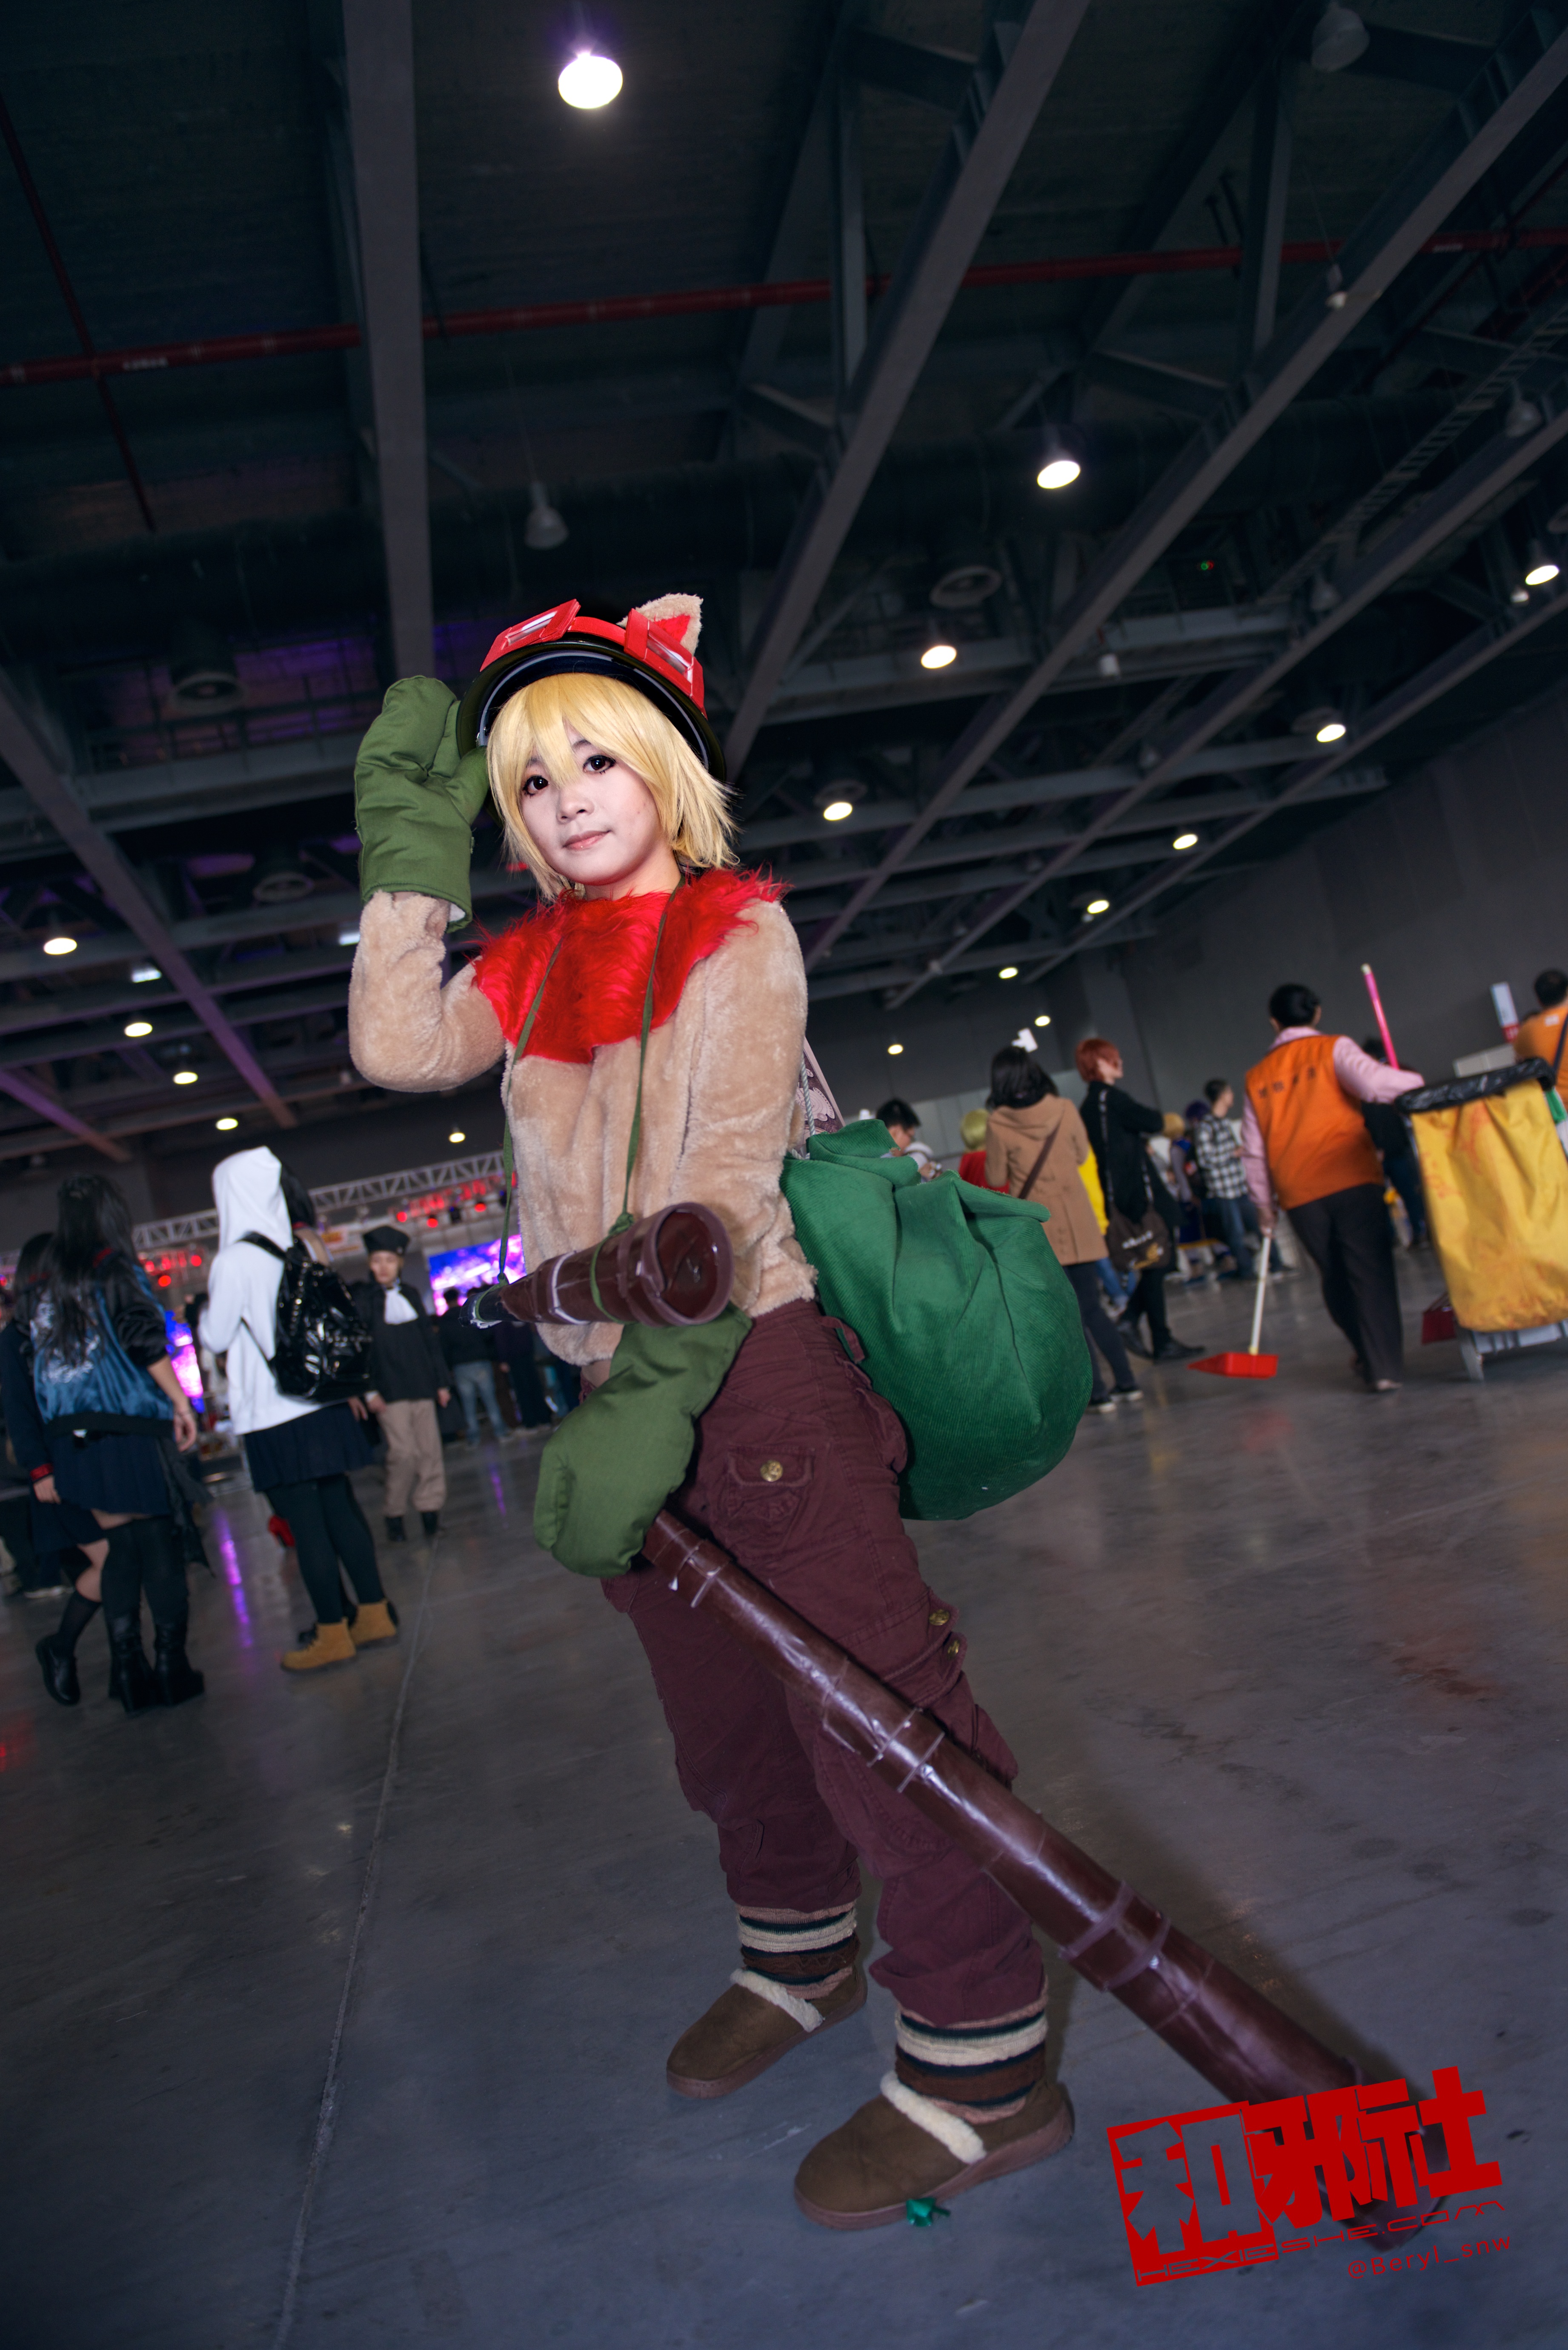
girl, play, cute, portrait, nikon, clothing, cosplay, girls, japanese, f28, 2470, costume, pantyhose, d800e, anime, comic, comiccon, convention